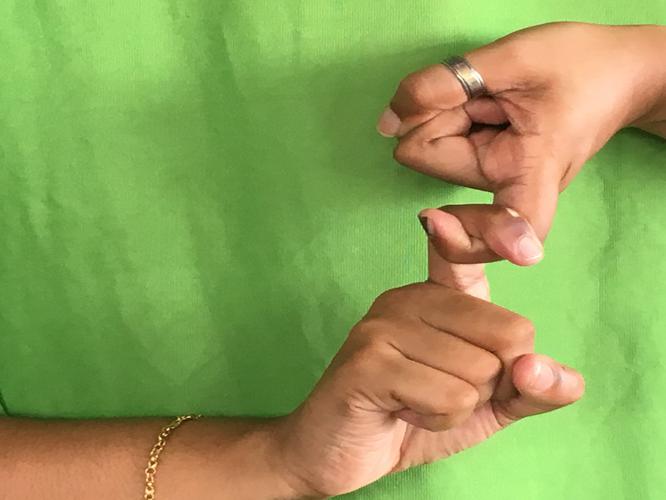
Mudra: Pasha
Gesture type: double_hand